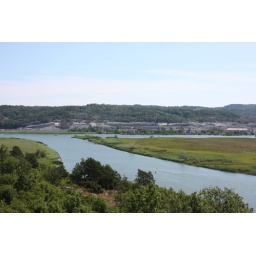
There is a river running around 3 of the 4 sides of this castle that acts like a moat.